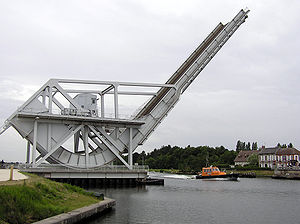
Canal de Caen à la Mer
Pegasusbroen over Canal de Caen à la Mer.
Canal de Caen à la Mer er en lille kanal i departementet Calvados i Frankrig, som forbinder havnen i Caen med byen Ouistreham og Den engelske kanal.